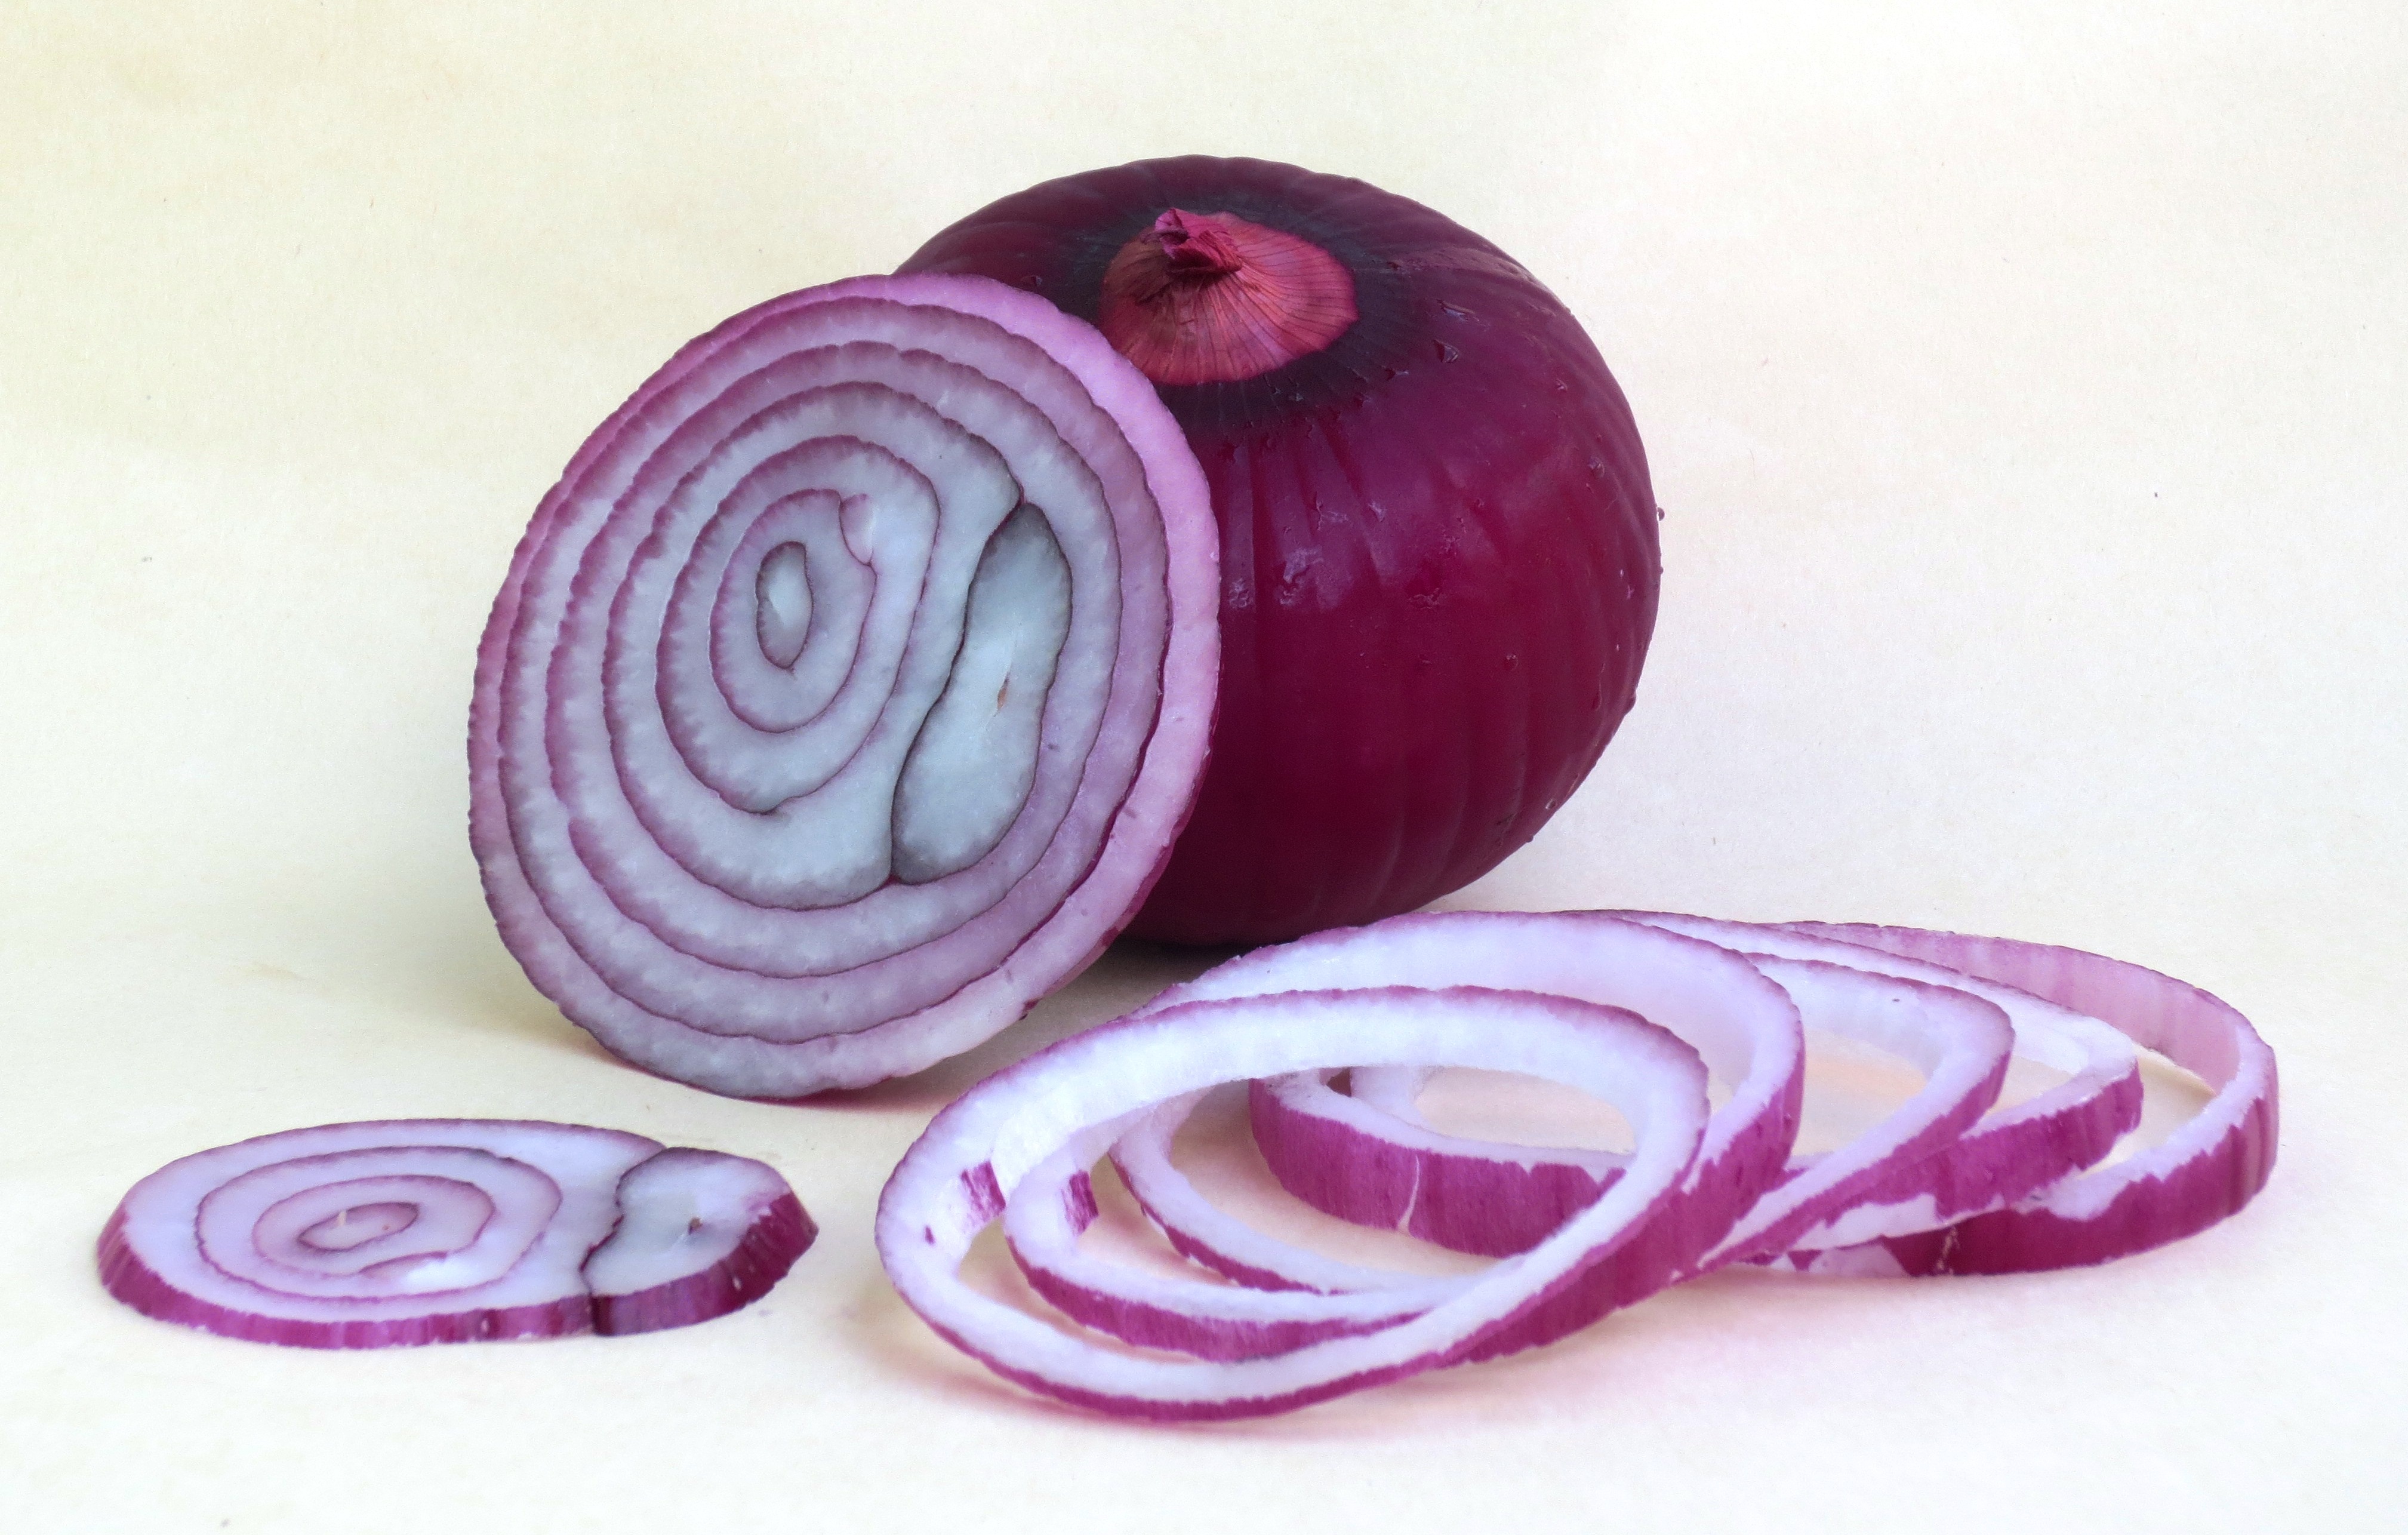
purple, petal, food, produce, vegetable, pink, onion, thread, art, violet, red onion, chopped onion